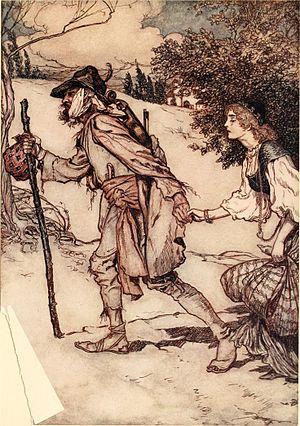
Le Roi Barbabec, ou Le Roi Barbe-de-grive, Le Roi Bec-de-grive, le Roi Corbin est un conte des frères Grimm publié dès la première édition des Contes de l'enfance et du foyer. Il est associé au conte-type AT 900.